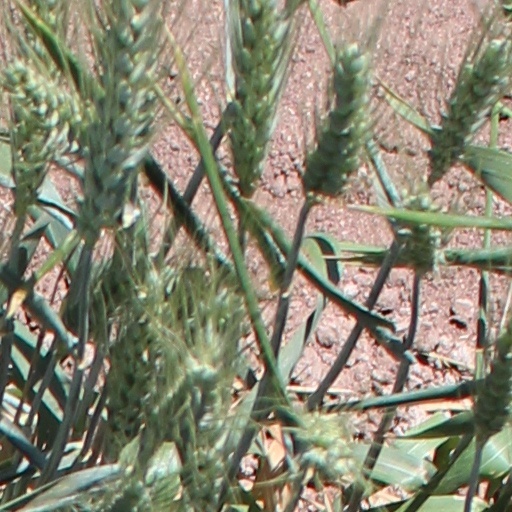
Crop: wheat